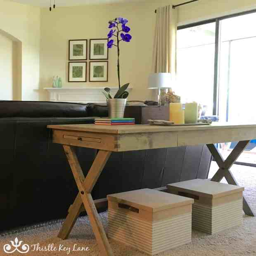
desk used as a sofa table